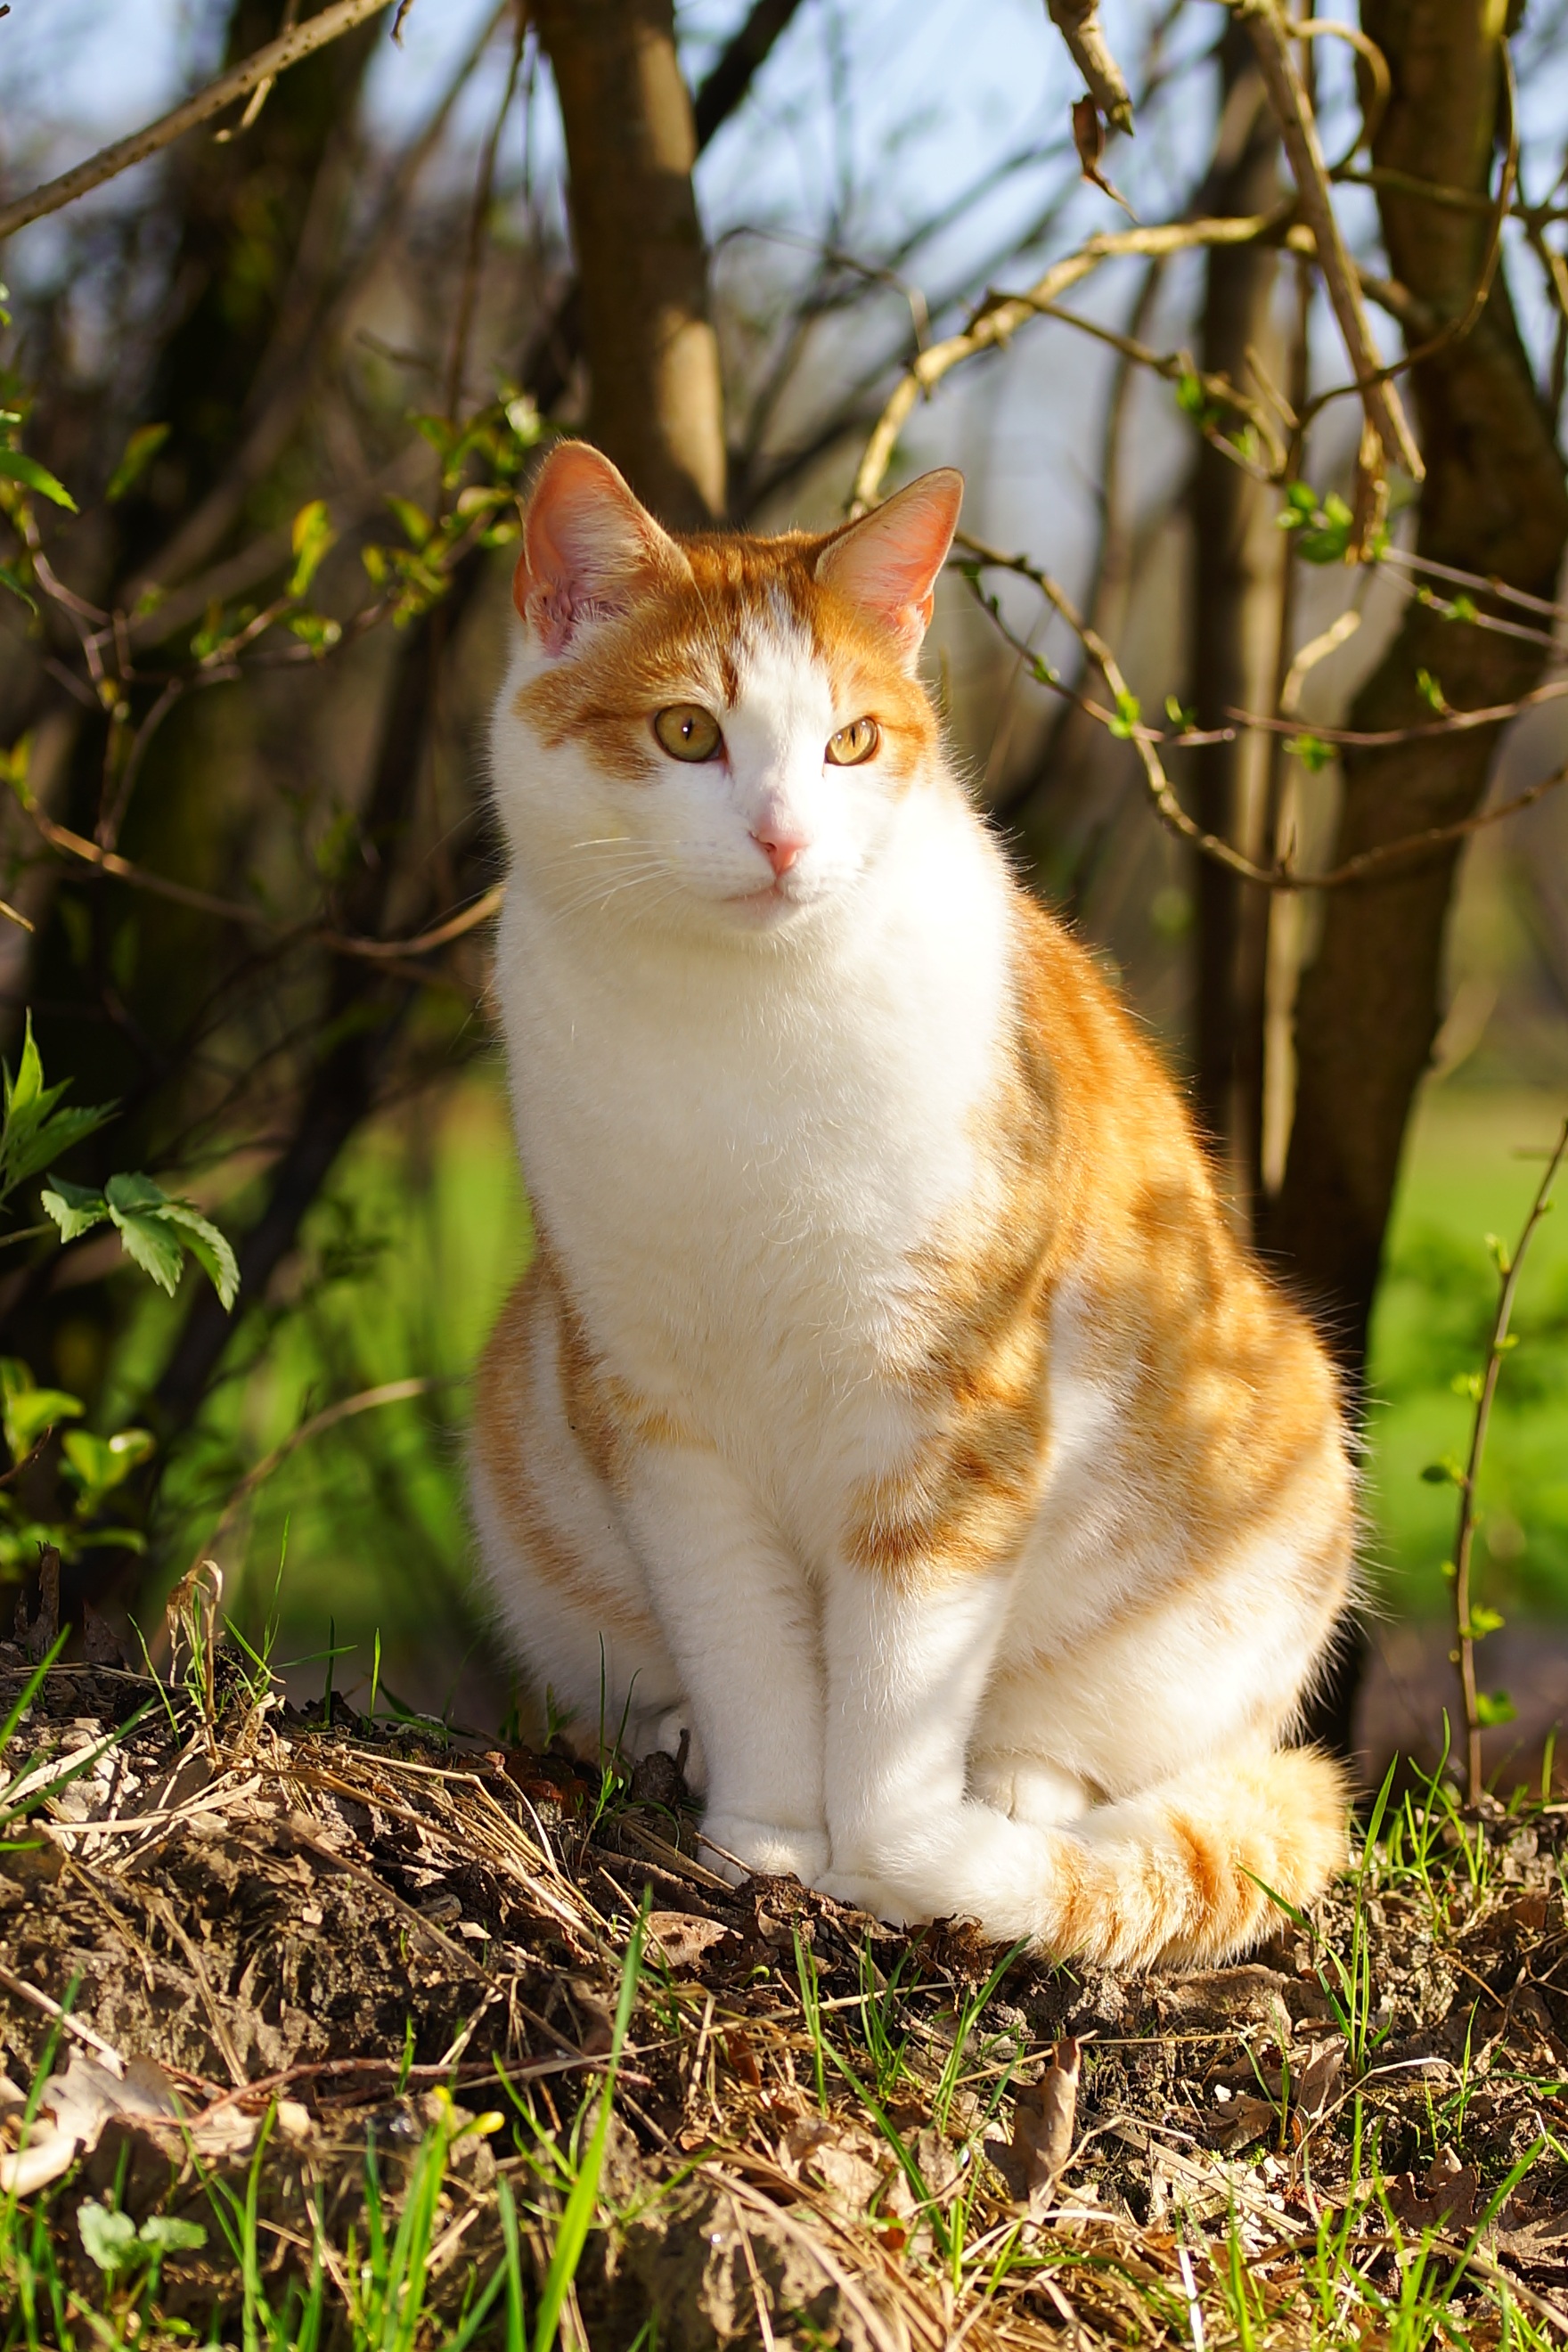
grass, sweet, animal, cute, female, pet, fur, portrait, spring, cat, mammal, fauna, whiskers, adidas, vertebrate, mieze, attention, domestic cat, cute cat, dear, cat face, graceful, cat's eyes, big eyes, wild cat, small to medium sized cats, cat like mammal